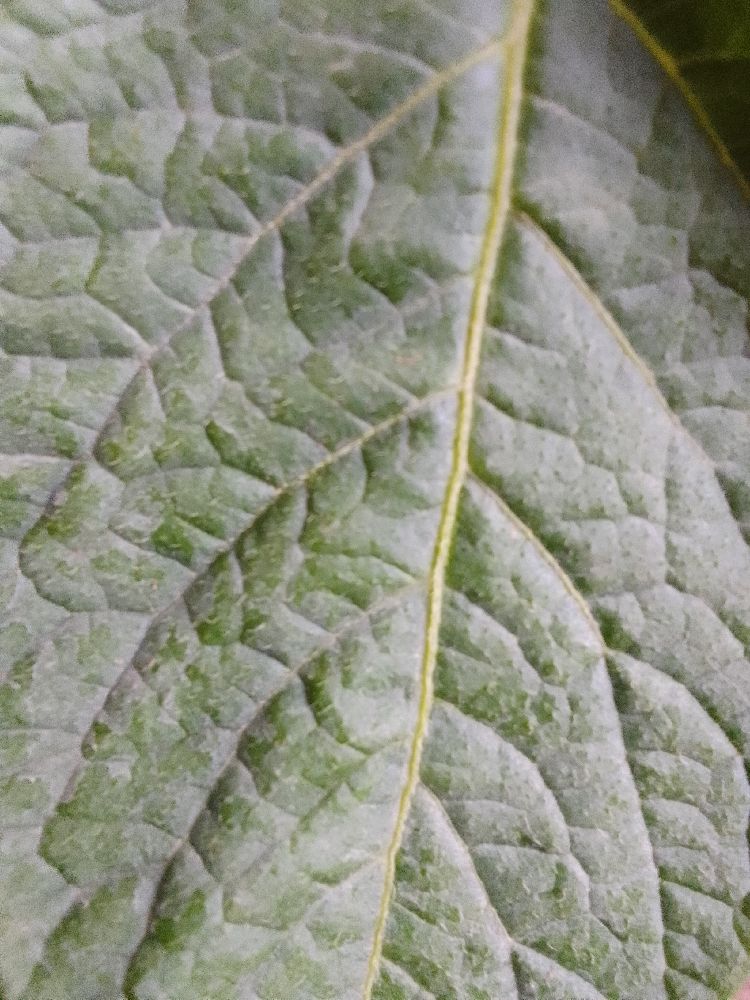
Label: Healthy